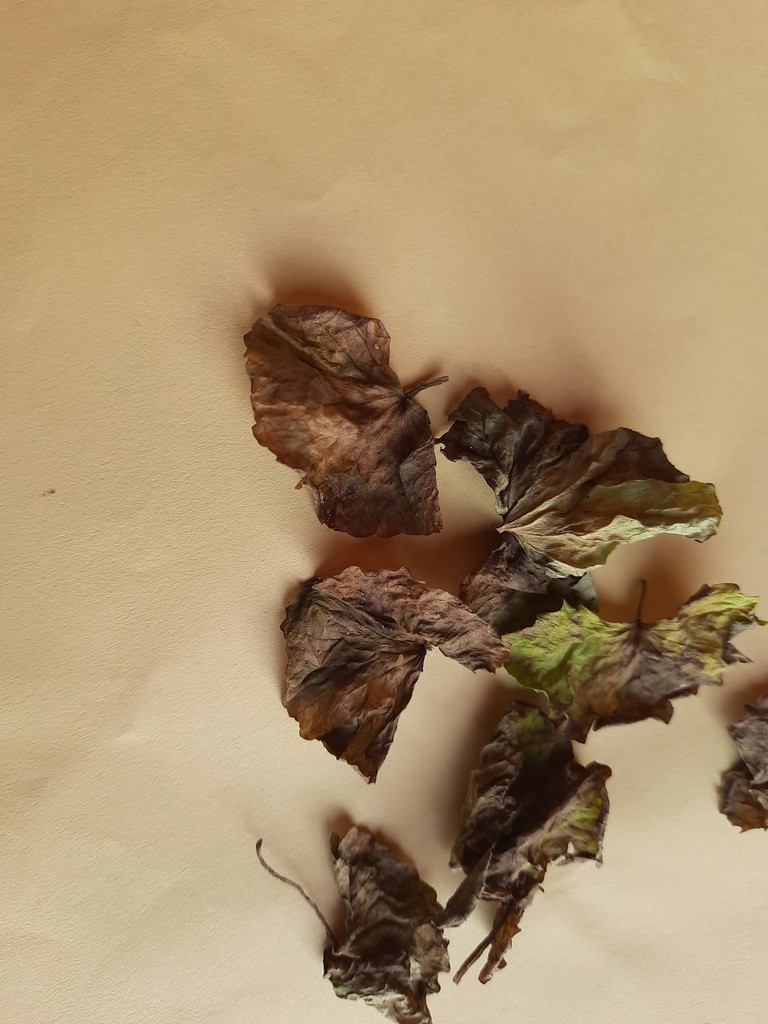
Label: Dried